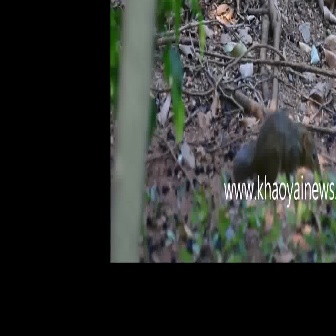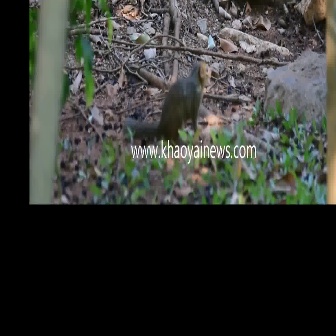
  Please identify the target specified by the bounding box [232,108,321,198] in the first image and locate it in the second image. Return the coordinates in [x_min,y_min,x_max,y_max] format.
Answer: [123,59,211,148]